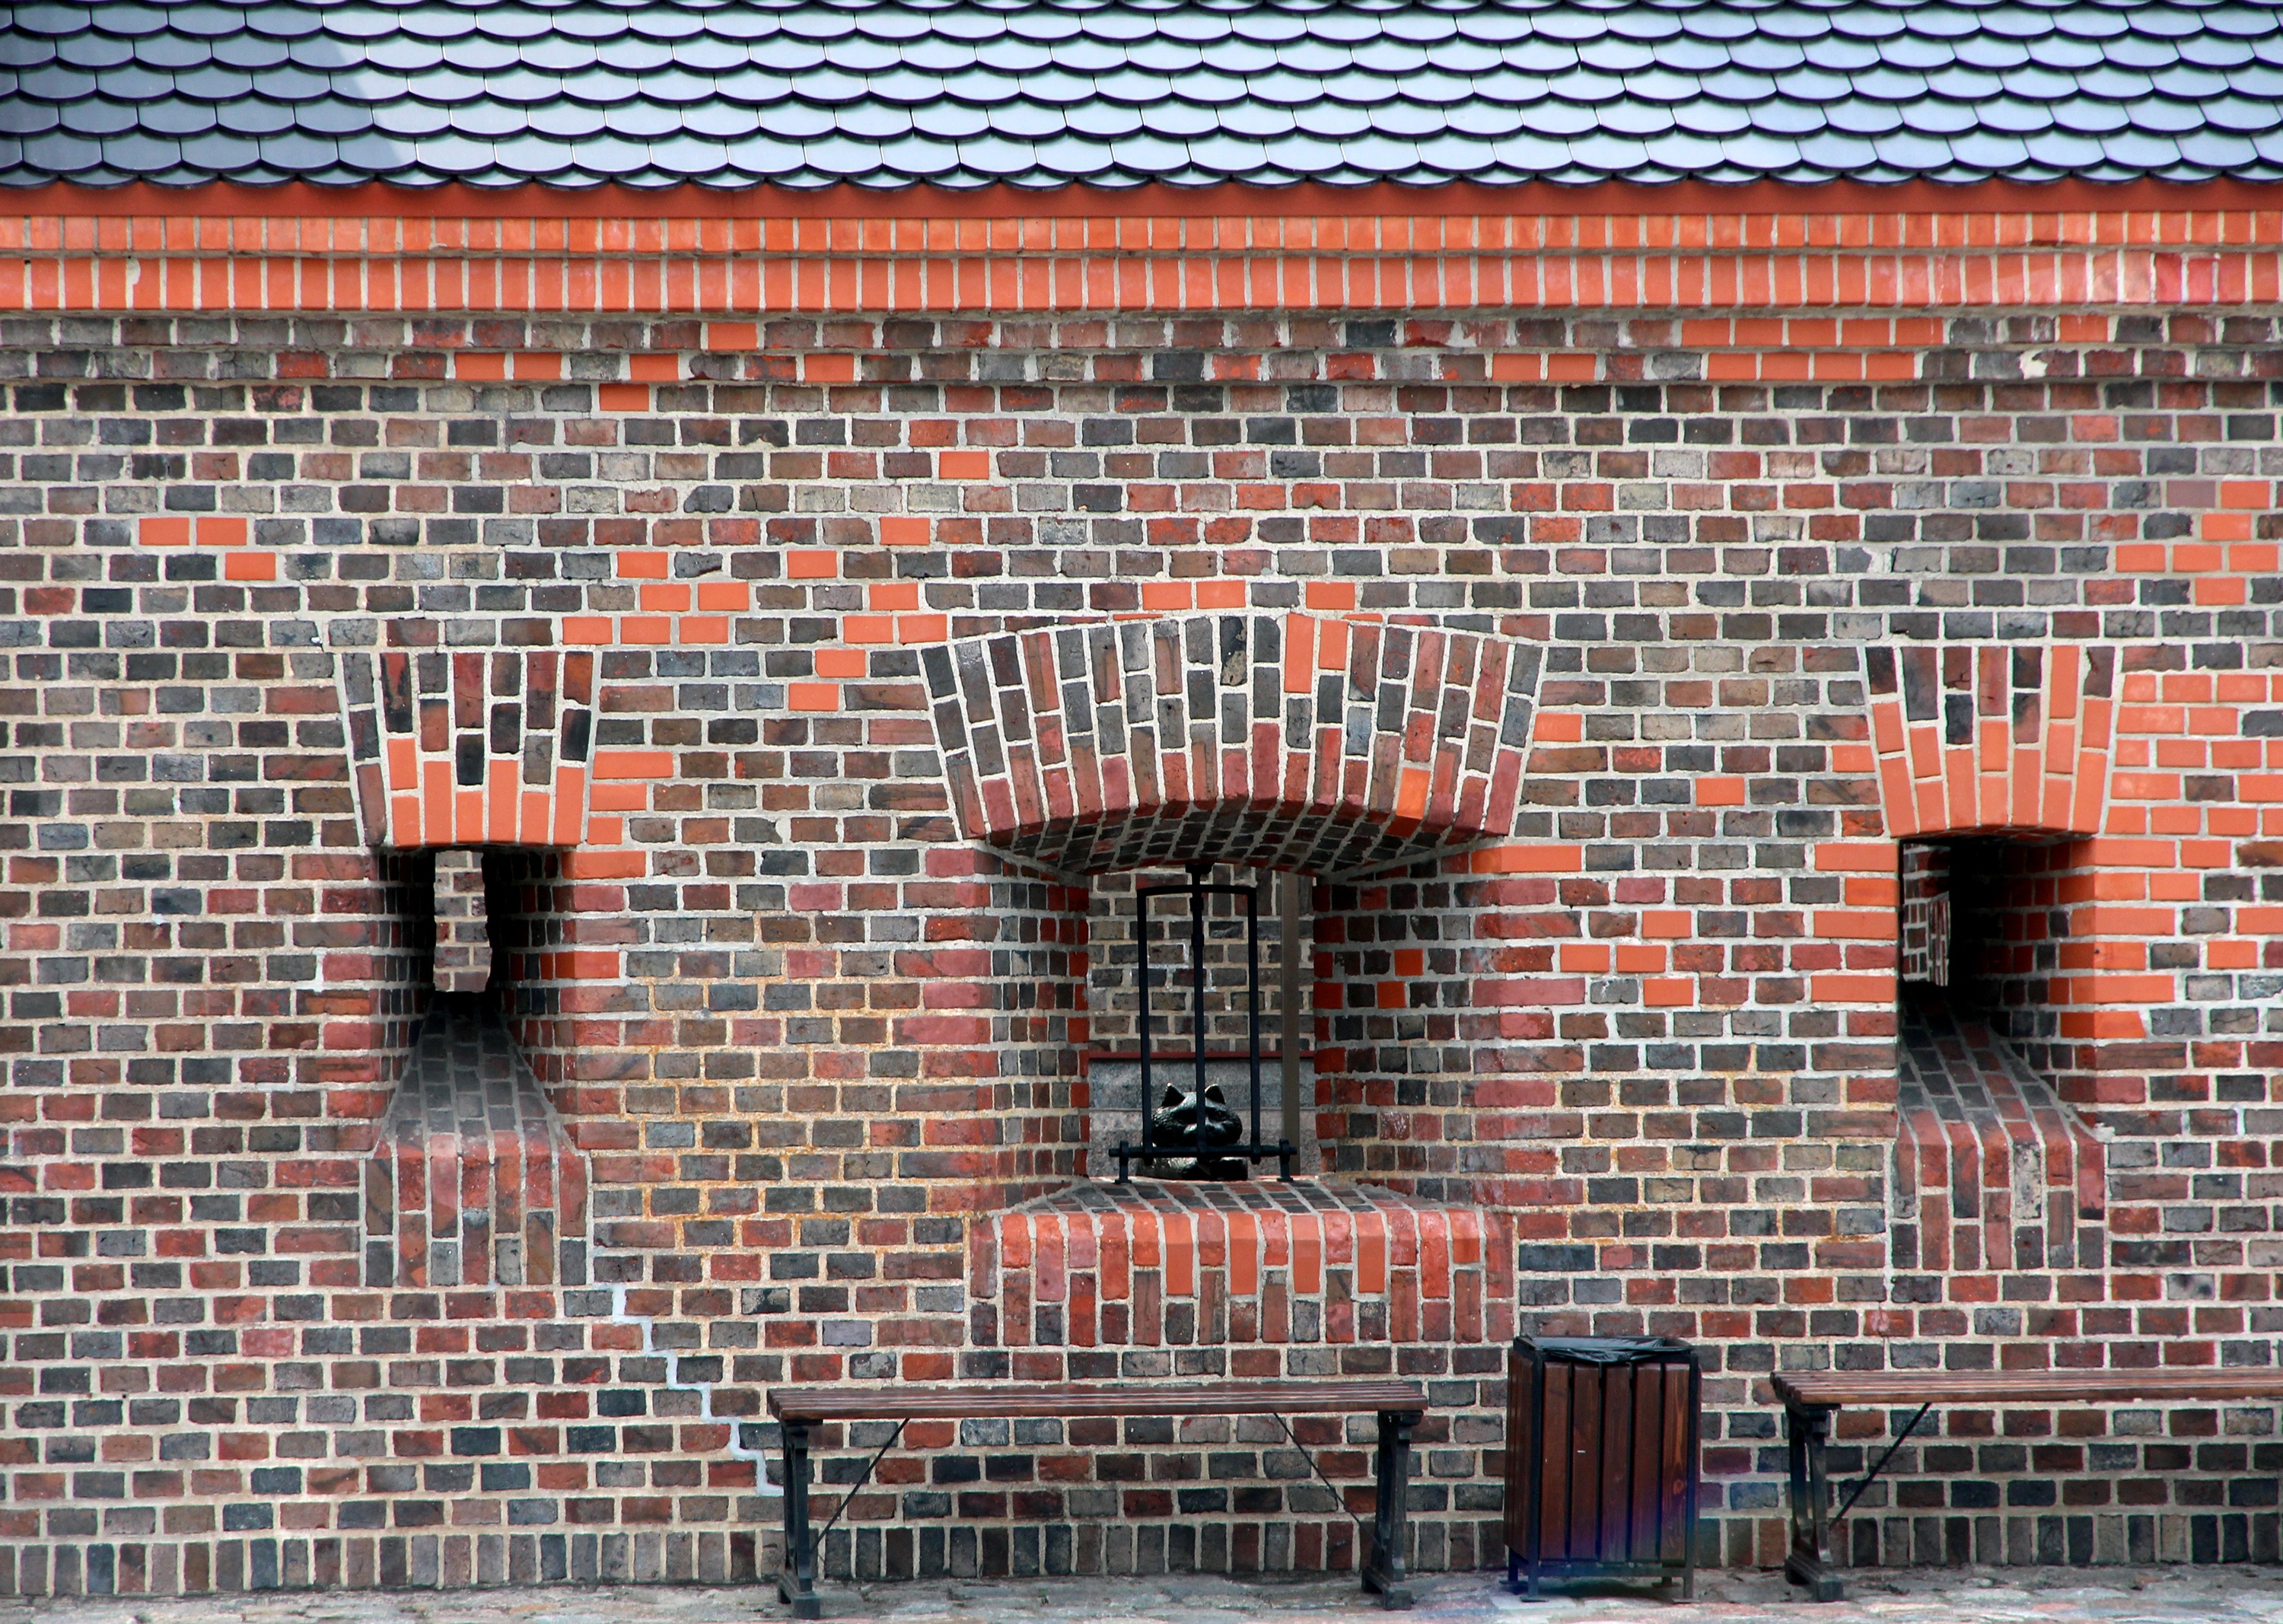
architecture, bench, texture, window, building, wall, facade, brick, material, brick wall, art, brickwork, antiquity, wall house, lattice, roof tile, urban area, kaliningrad